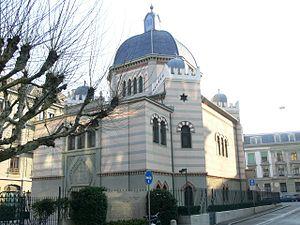
Synagogue Beth Yaacov de Genève
Genève est une ville suisse située à l’extrémité sud-ouest du Léman. Elle est la deuxième ville la plus peuplée de Suisse après Zurich. Elle est le chef-lieu et la commune la plus peuplée du canton de Genève. En décembre 2019, la ville comptait 205 372 habitants. Son aire métropolitaine, ou aire urbaine, forme une agglomération transfrontalière : le « Grand Genève », qui s'étend sur le canton de Vaud et les départements français de l'Ain et de la Haute-Savoie, pour une population totale en janvier 2015 de 978 790 habitants. L'agglomération genevoise stricto sensu compte 579 227 habitants dans sa partie suisse au 1ᵉʳ janvier 2016, selon l'Office fédéral de la statistique. L'emblème de la ville est son jet d'eau culminant à 140 m.
Joseph Wertheimer est né le 22 mai 1833 dans la commune de Soultz, et décédé à Genève le 27 avril 1908. Grand-rabbin de Genève de 1859 à 1908, il fut également professeur de philologie et de linguistique comparée à l'Université de Genève de 1873 à 1906. Il était de nationalité française, Chevalier de la Légion d'honneur en 1877.